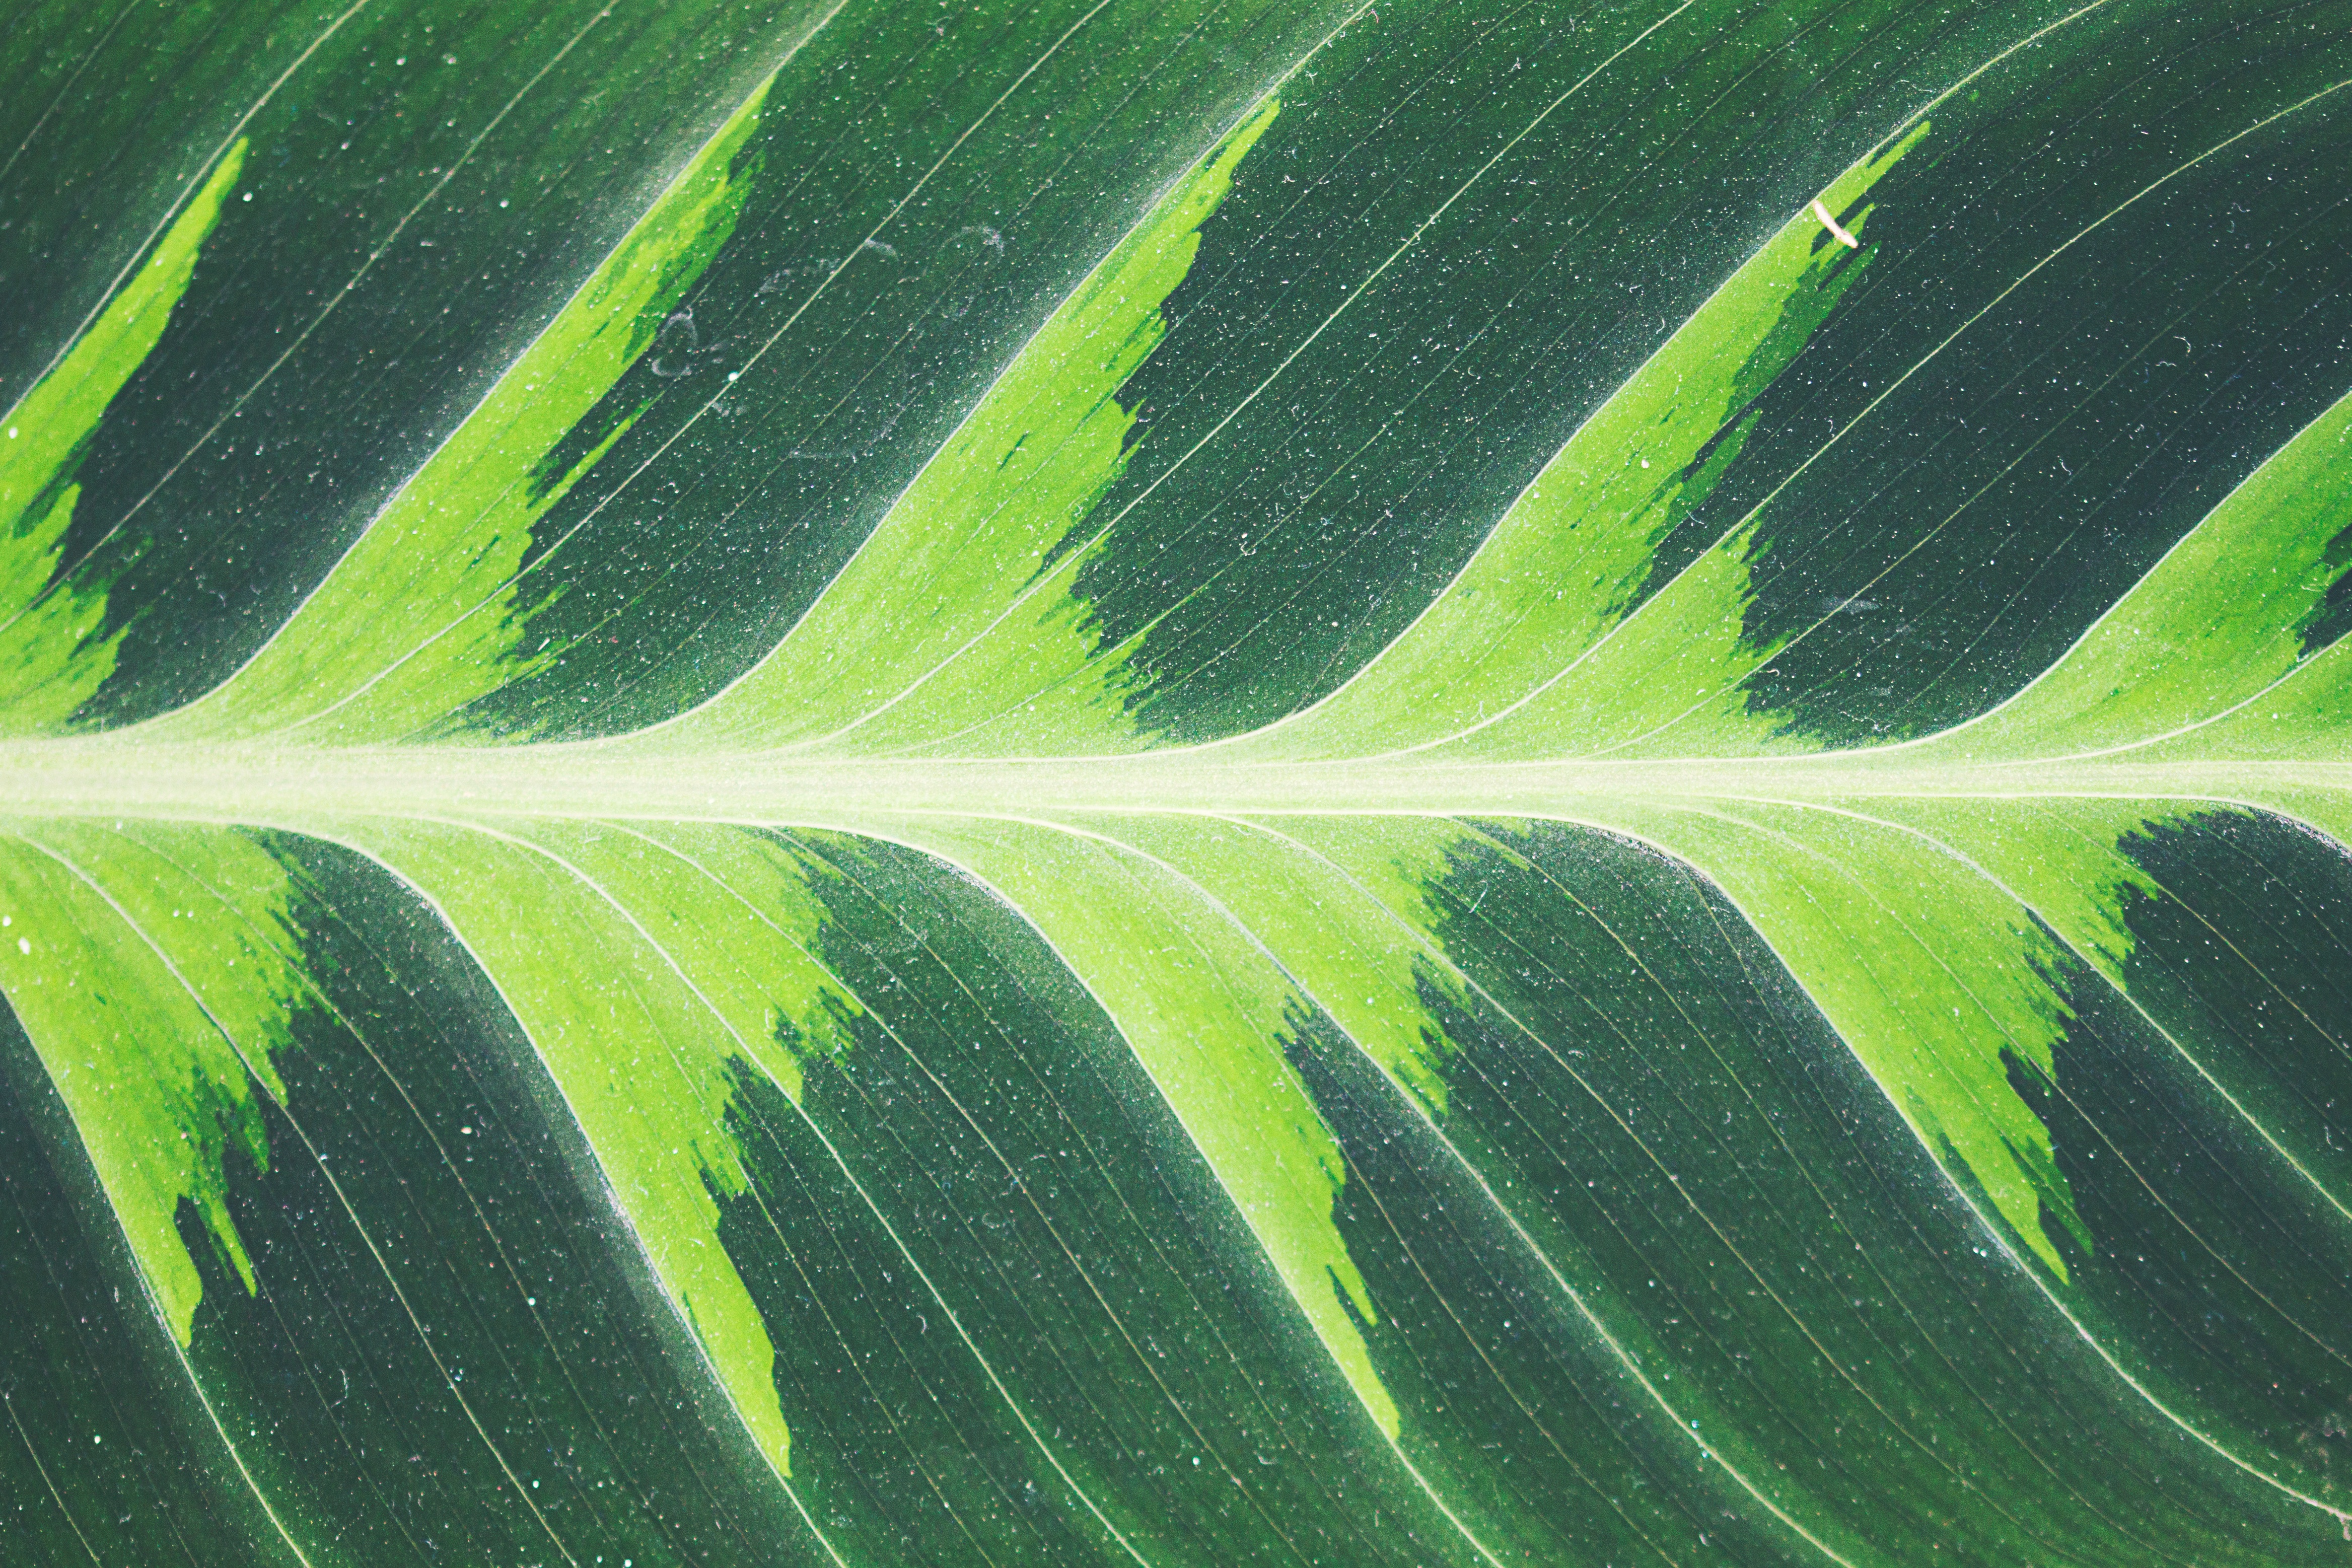
tree, nature, grass, plant, field, sunlight, leaf, flower, green, botany, flora, shrub, plant stem, woody plant, arecales